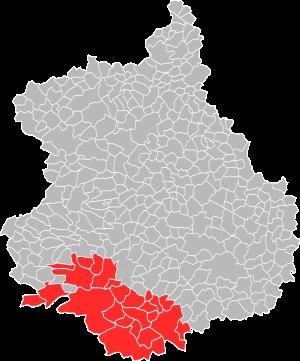
Châteaudun est une commune française, chef-lieu d'arrondissement d'Eure-et-Loir dans la région Centre-Val de Loire.